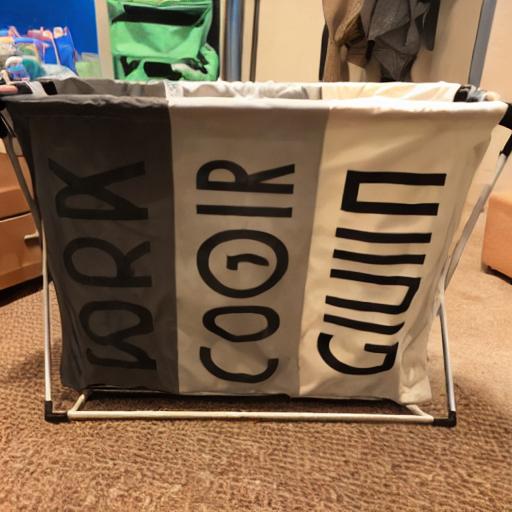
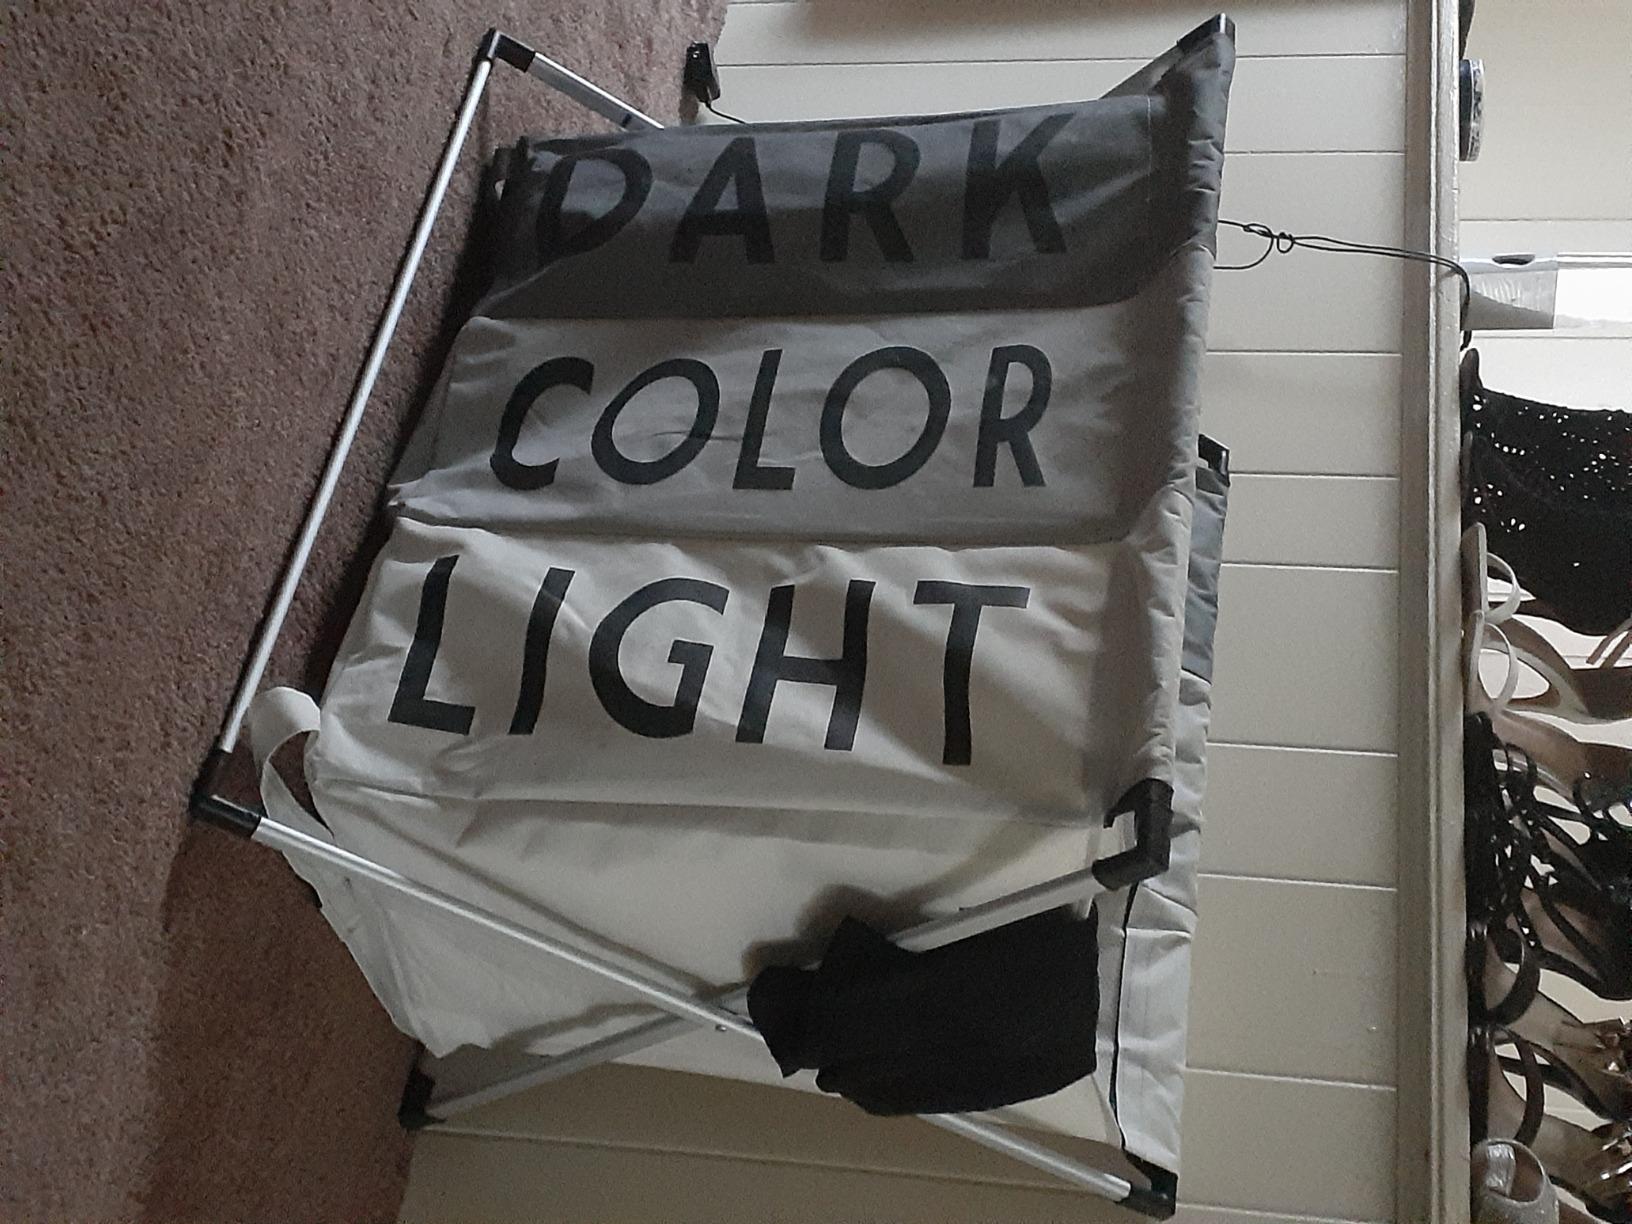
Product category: items_hamper
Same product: no